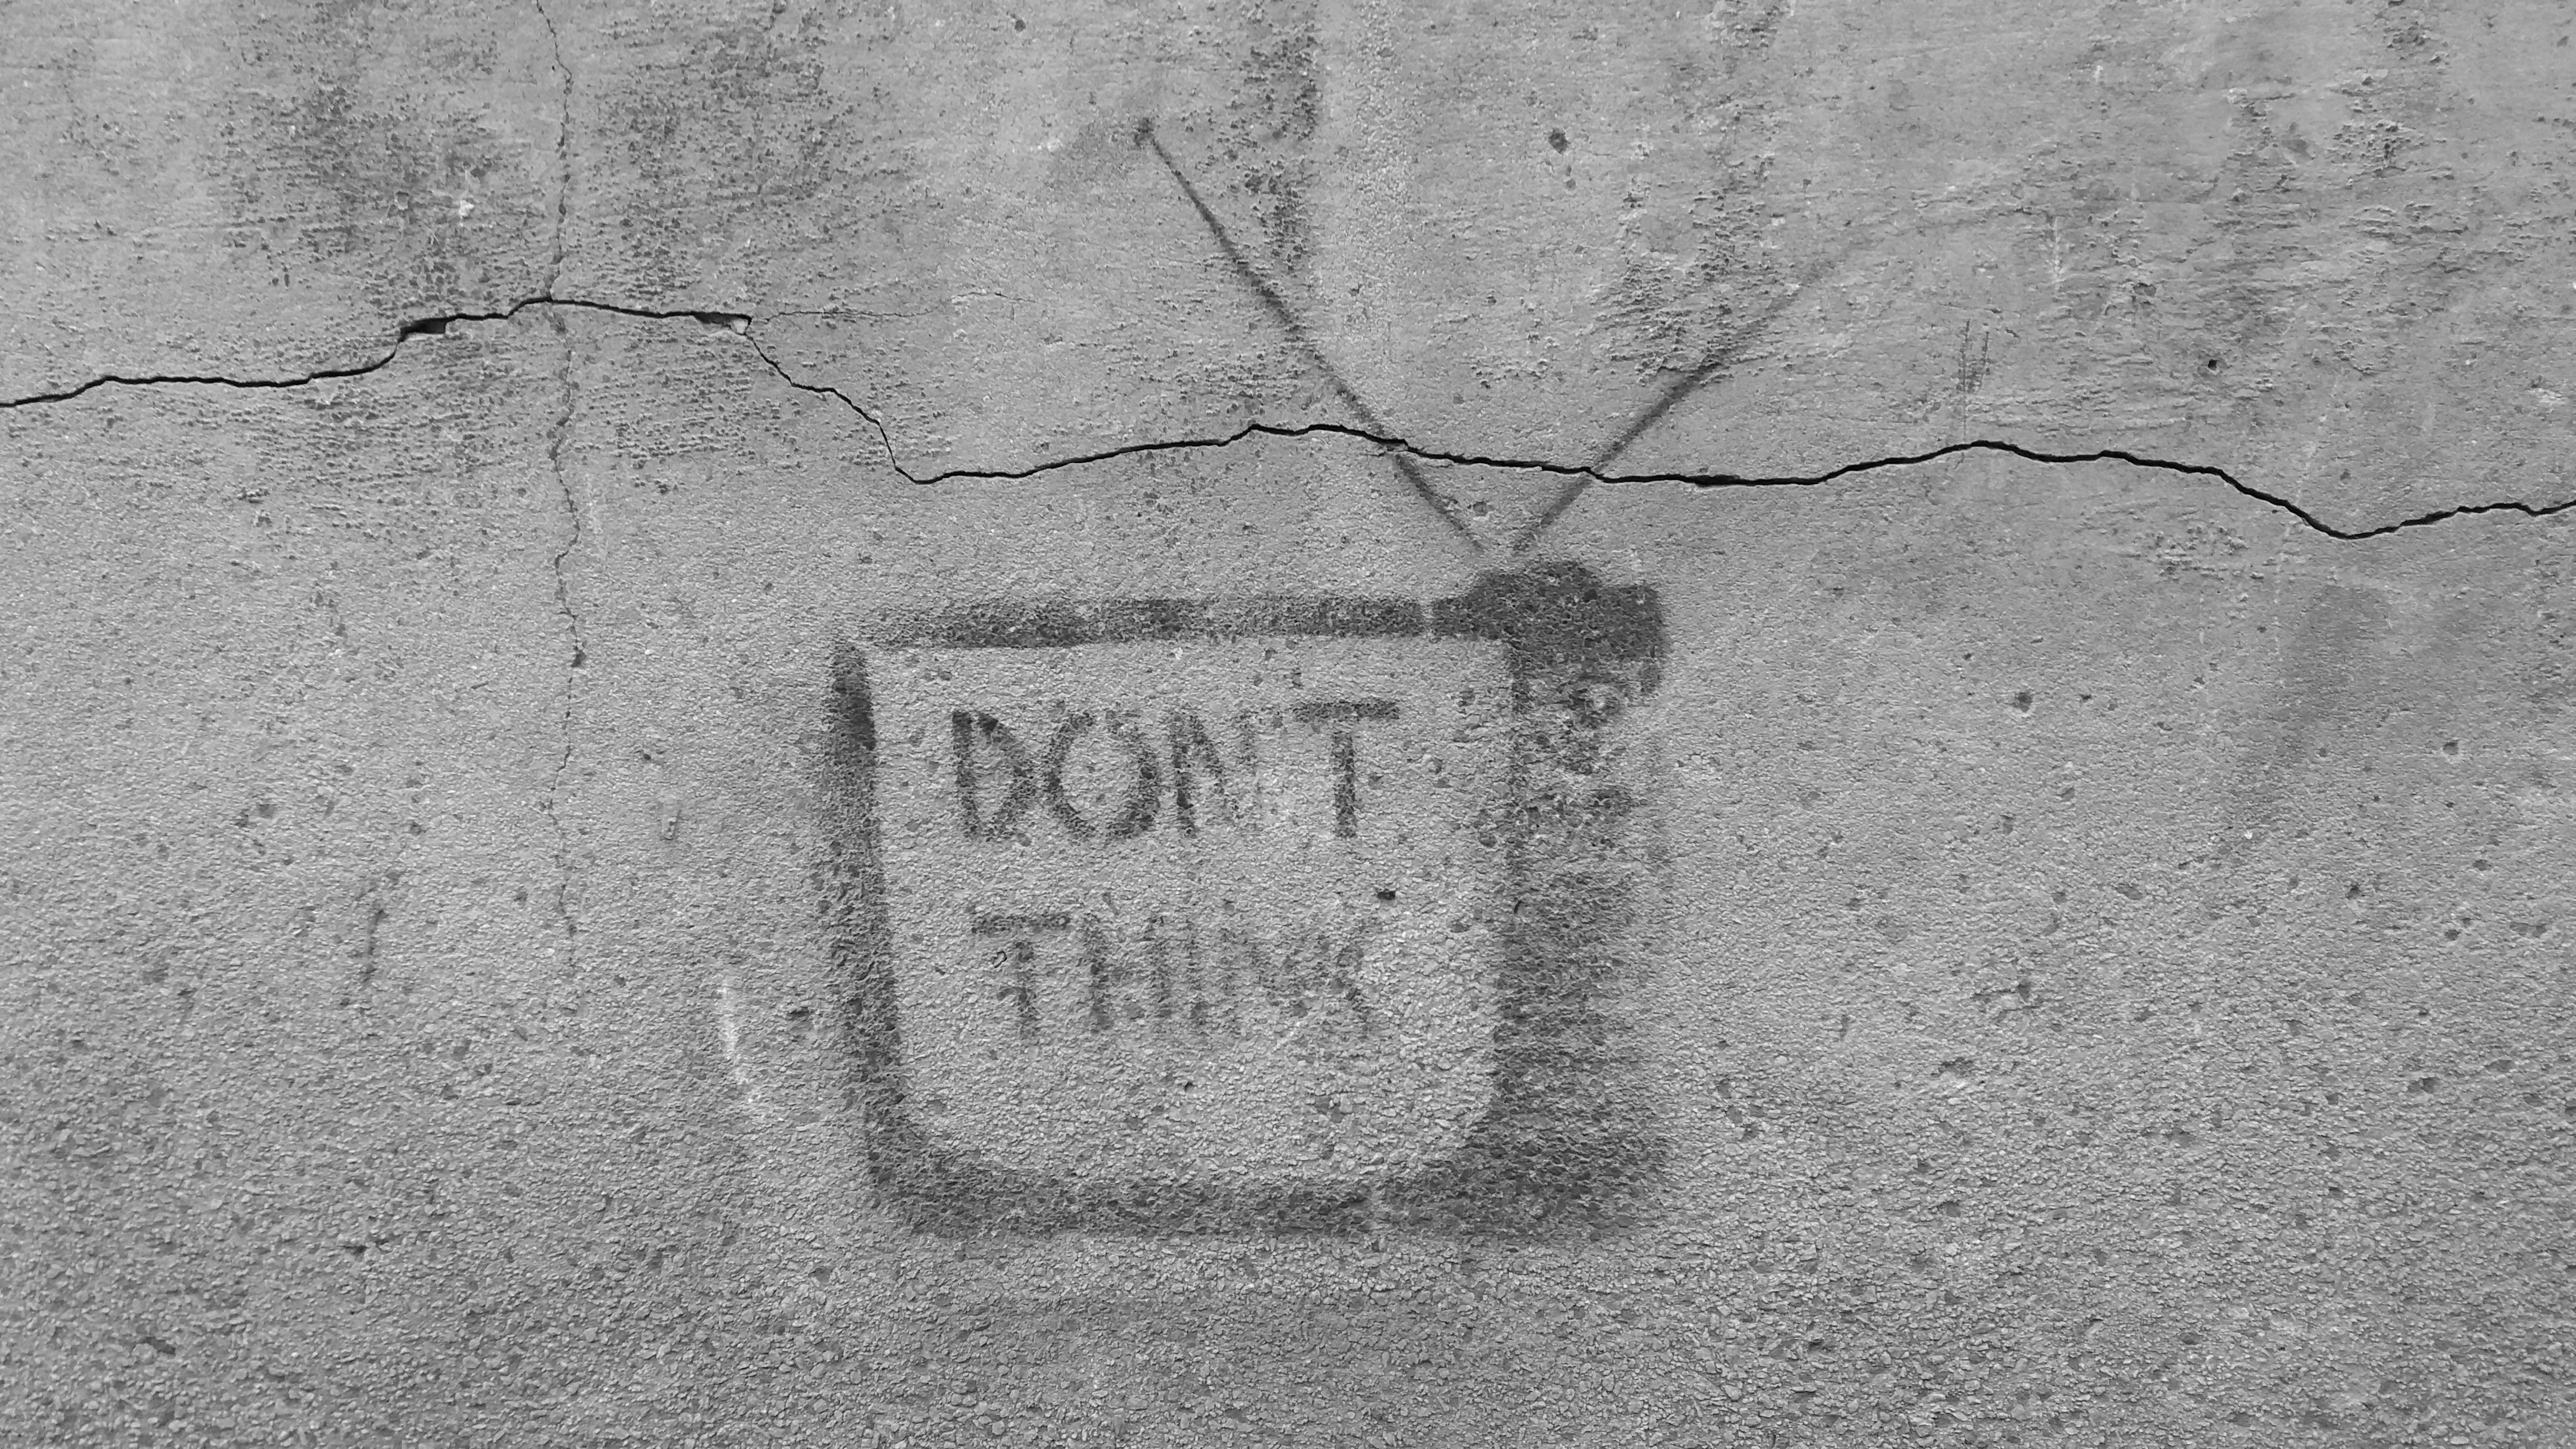
black and white, white, texture, number, wall, asphalt, line, soil, monochrome, material, sketch, drawing, shape, road surface, monochrome photography